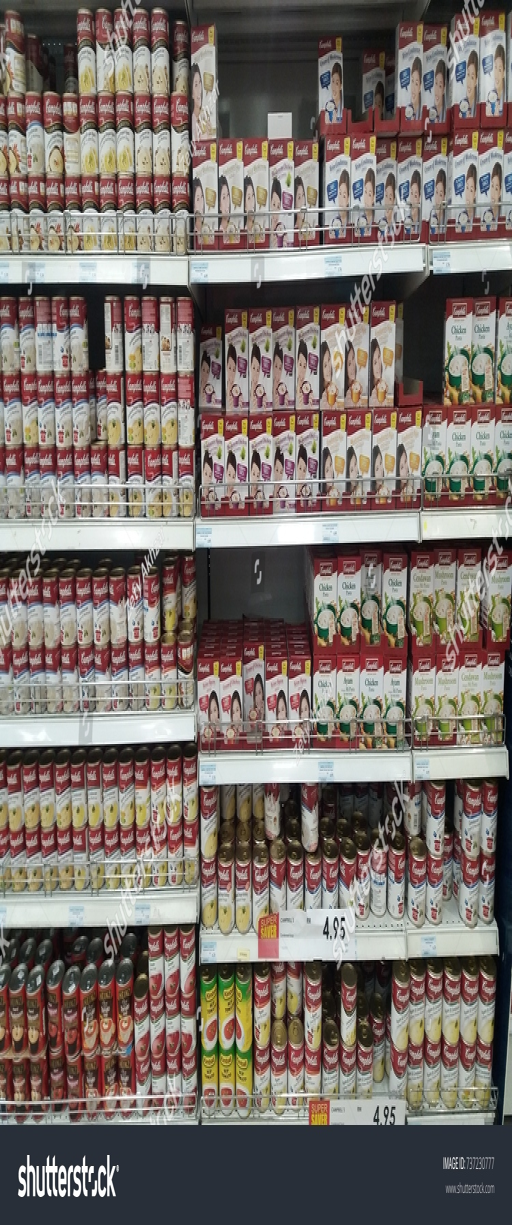
cans and packed on the supermarket shelf .